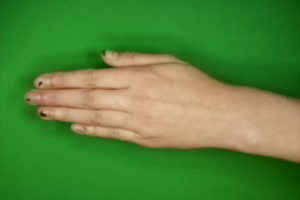
Label: paper